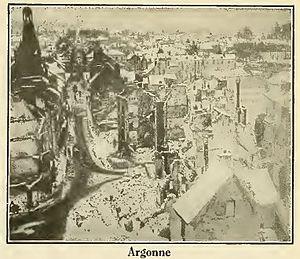
Destructions d'une ville en Argonne, 1920.
L'offensive Meuse-Argonne fut la dernière attaque de la Première Guerre mondiale. Ce fut également la plus grande opération et victoire de l'American Expeditionary Force dans cette guerre.